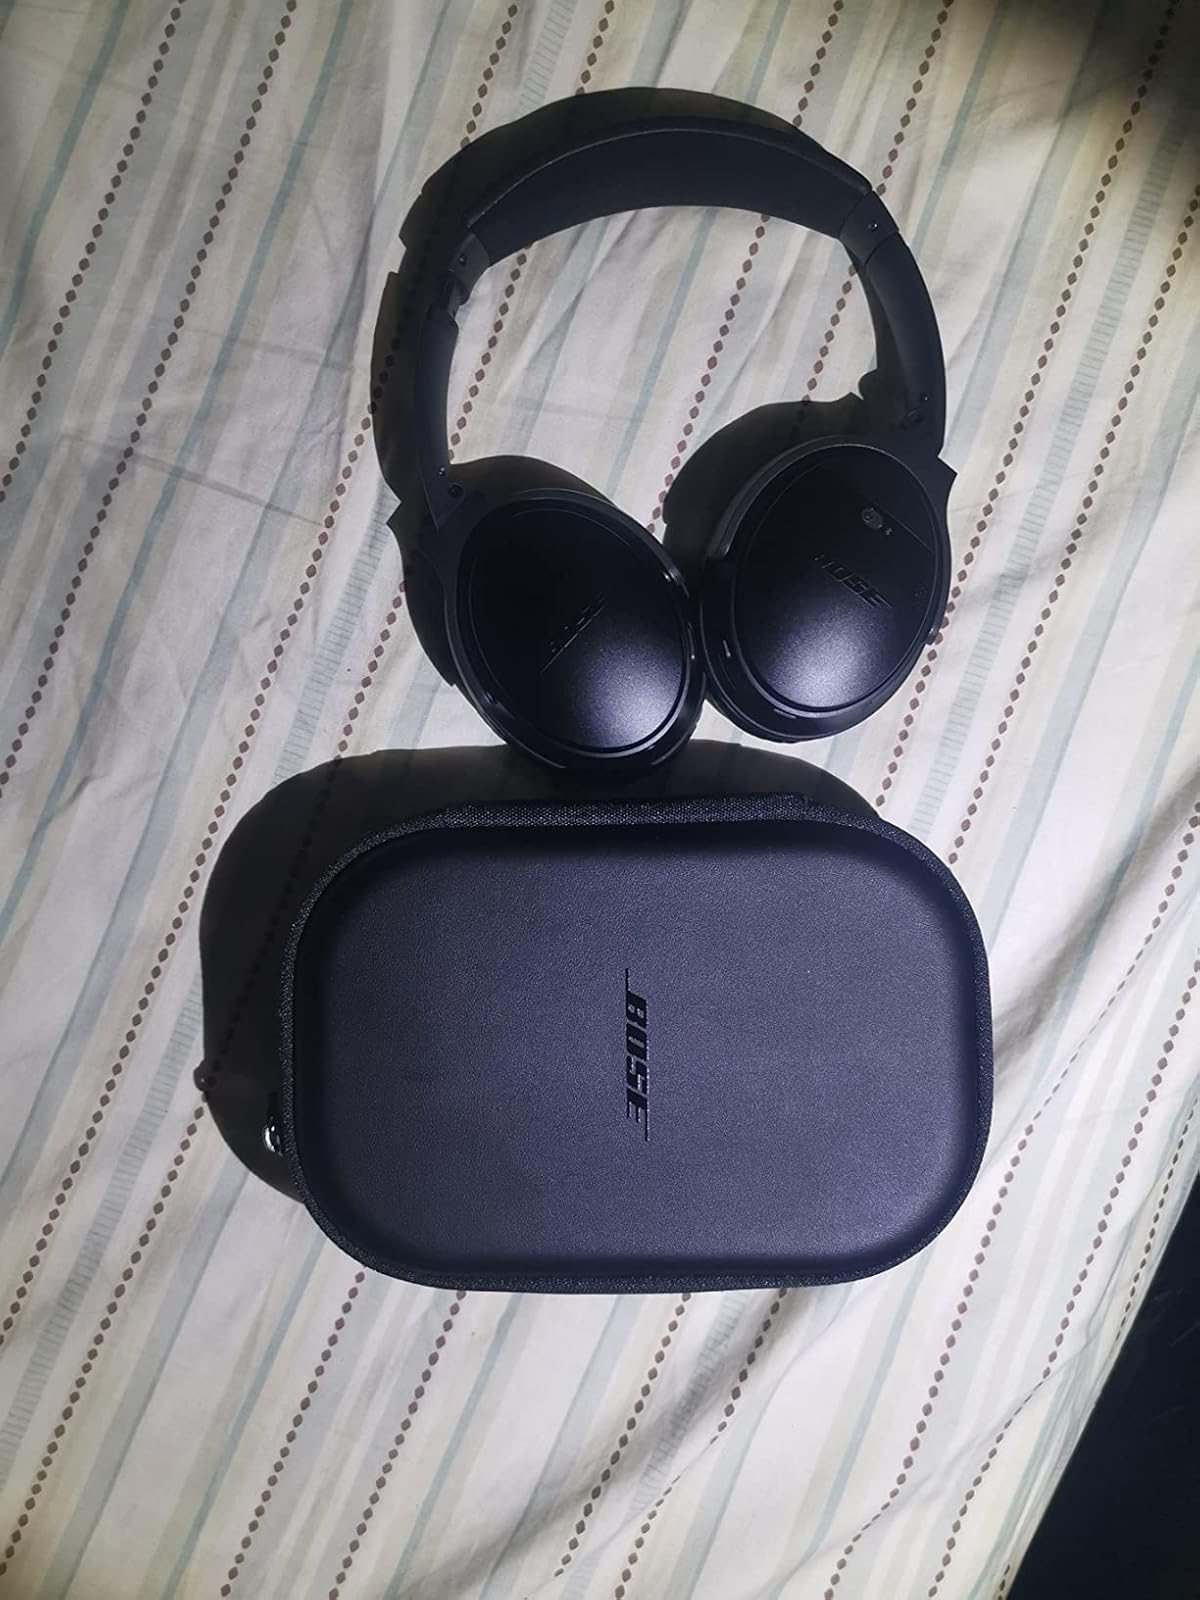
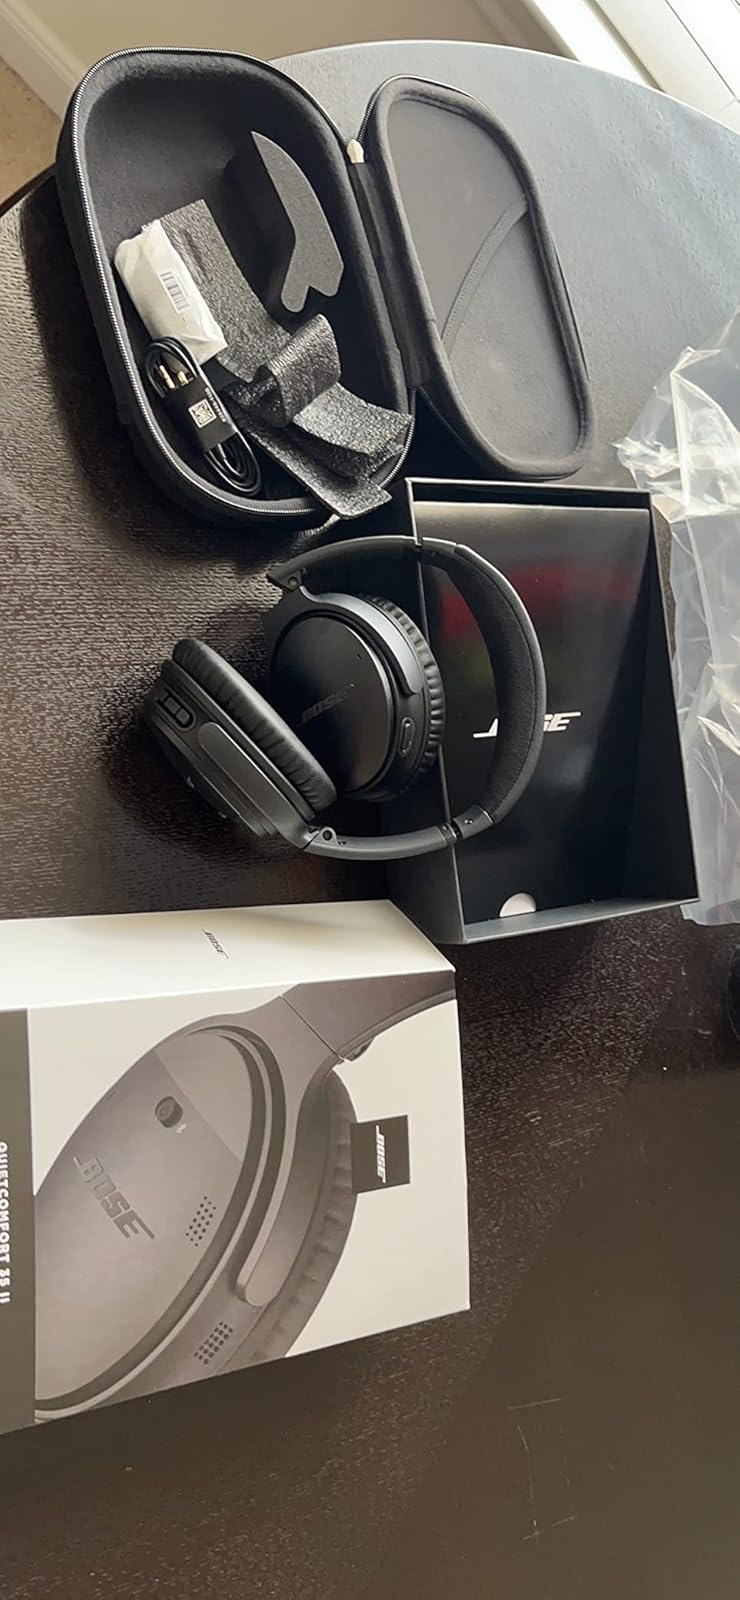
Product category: headphones
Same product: yes